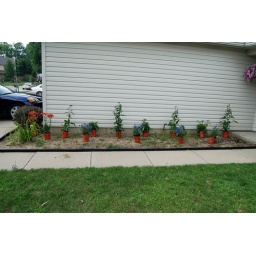
plants in bed 2